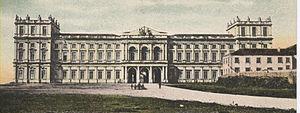
José da Costa e Silva est un architecte portugais ayant exercé au Brésil, né à Vila de Povos, quartier de Lisbonne le 25 juillet 1747, mort à Rio de Janeiro le 21 mars 1819.